Siege of Fort William Henry

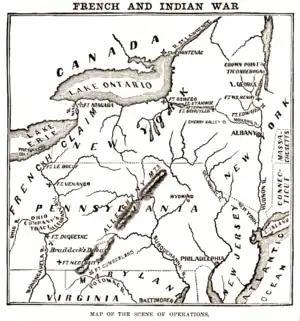
See article text for a description of the area.

Fort William Henry, built in the fall of 1755, was a roughly square fortification with bastions on the corners in a design that was intended to repel Indian attacks, but it was not necessarily sufficient to withstand attack from an enemy that had artillery. Its walls were thick, with log facings surrounding an earthen filling. Inside the fort were wooden barracks two stories high that were built around the parade ground. Its magazine was in the northeastern bastion, and its hospital was located in the southeastern bastion. The fort was surrounded on three sides by a dry moat, with the fourth side sloping down to the lake. The only access to the fort was by a bridge across the moat. The fort was capable of housing only four to five hundred men; additional troops were quartered in an entrenched camp southeast of the fort, near the site of the 1755 Battle of Lake George.